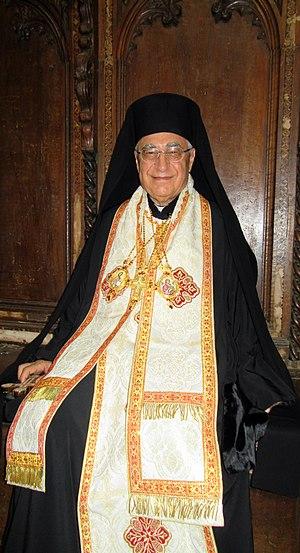
Youssef ou Joseph Absi, né à Damas en Syrie, le 20 juin 1946, est un religieux pauliste de l'Église grecque-catholique melkite, primat de cette Église depuis juin 2017 avec le titre de patriarche d'Antioche et de tout l'Orient, d'Alexandrie et de Jérusalem des melkites.